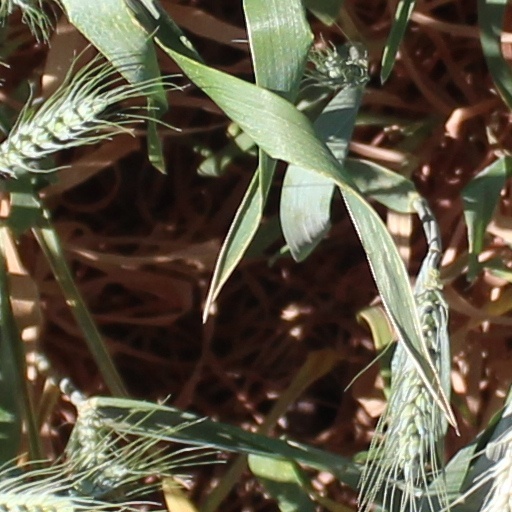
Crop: wheat